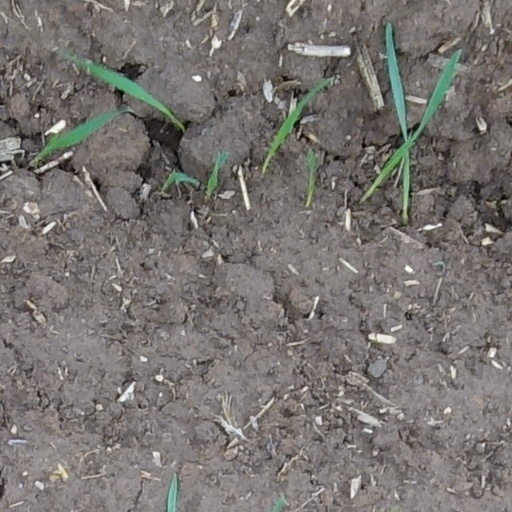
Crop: wheat